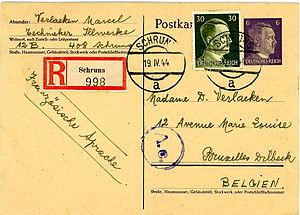
Recommandé envoyé depuis SCHRUNS en Avril 1944 par un électricien durant le travail obligatoire pour Illwerke, Vallée du Montafon, Vorarlberg
Cet article est une introduction à l'histoire philatélique et postale de l'empire d'Autriche, puis Autriche-Hongrie, limité après le compromis de 1867 à la partie autrichienne, vu l'autonomie de la poste du Royaume de Hongrie en 1867. Seule la République d'Autriche est traîtée après 1918, vu l'indépendance des autres territoires. Pour les provinces italiennes de Lombardie et Vénétie, et les bureaux de poste dans l'empire ottoman, il y a d'autres articles.